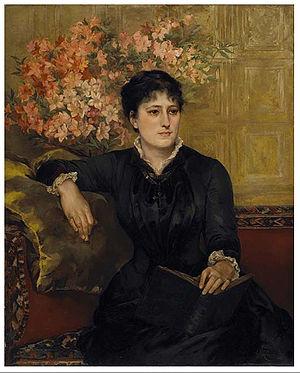
Henrietta Skerrett Montalba, née en 1856 à Londres, et morte le 20 septembre 1893 à Venise, est une sculptrice et artiste-peintre.